United Nations Security Council Resolution 650

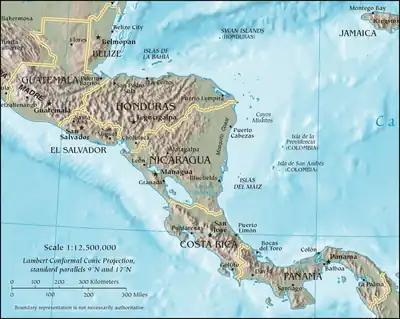
Central America

United Nations Security Council Resolution 650 was adopted unanimously on 27 March 1990. After recalling resolutions 637 (1989) and 644 (1989), the Security Council endorsed the report by the Secretary-General and decided to authorise an enlargement of the United Nations Observer Group in Central America (ONUCA) in order to demobilise the Contras in Nicaragua.